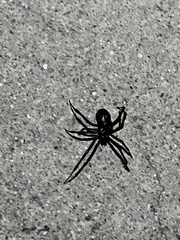
Species: Lactrodectus_hesperus